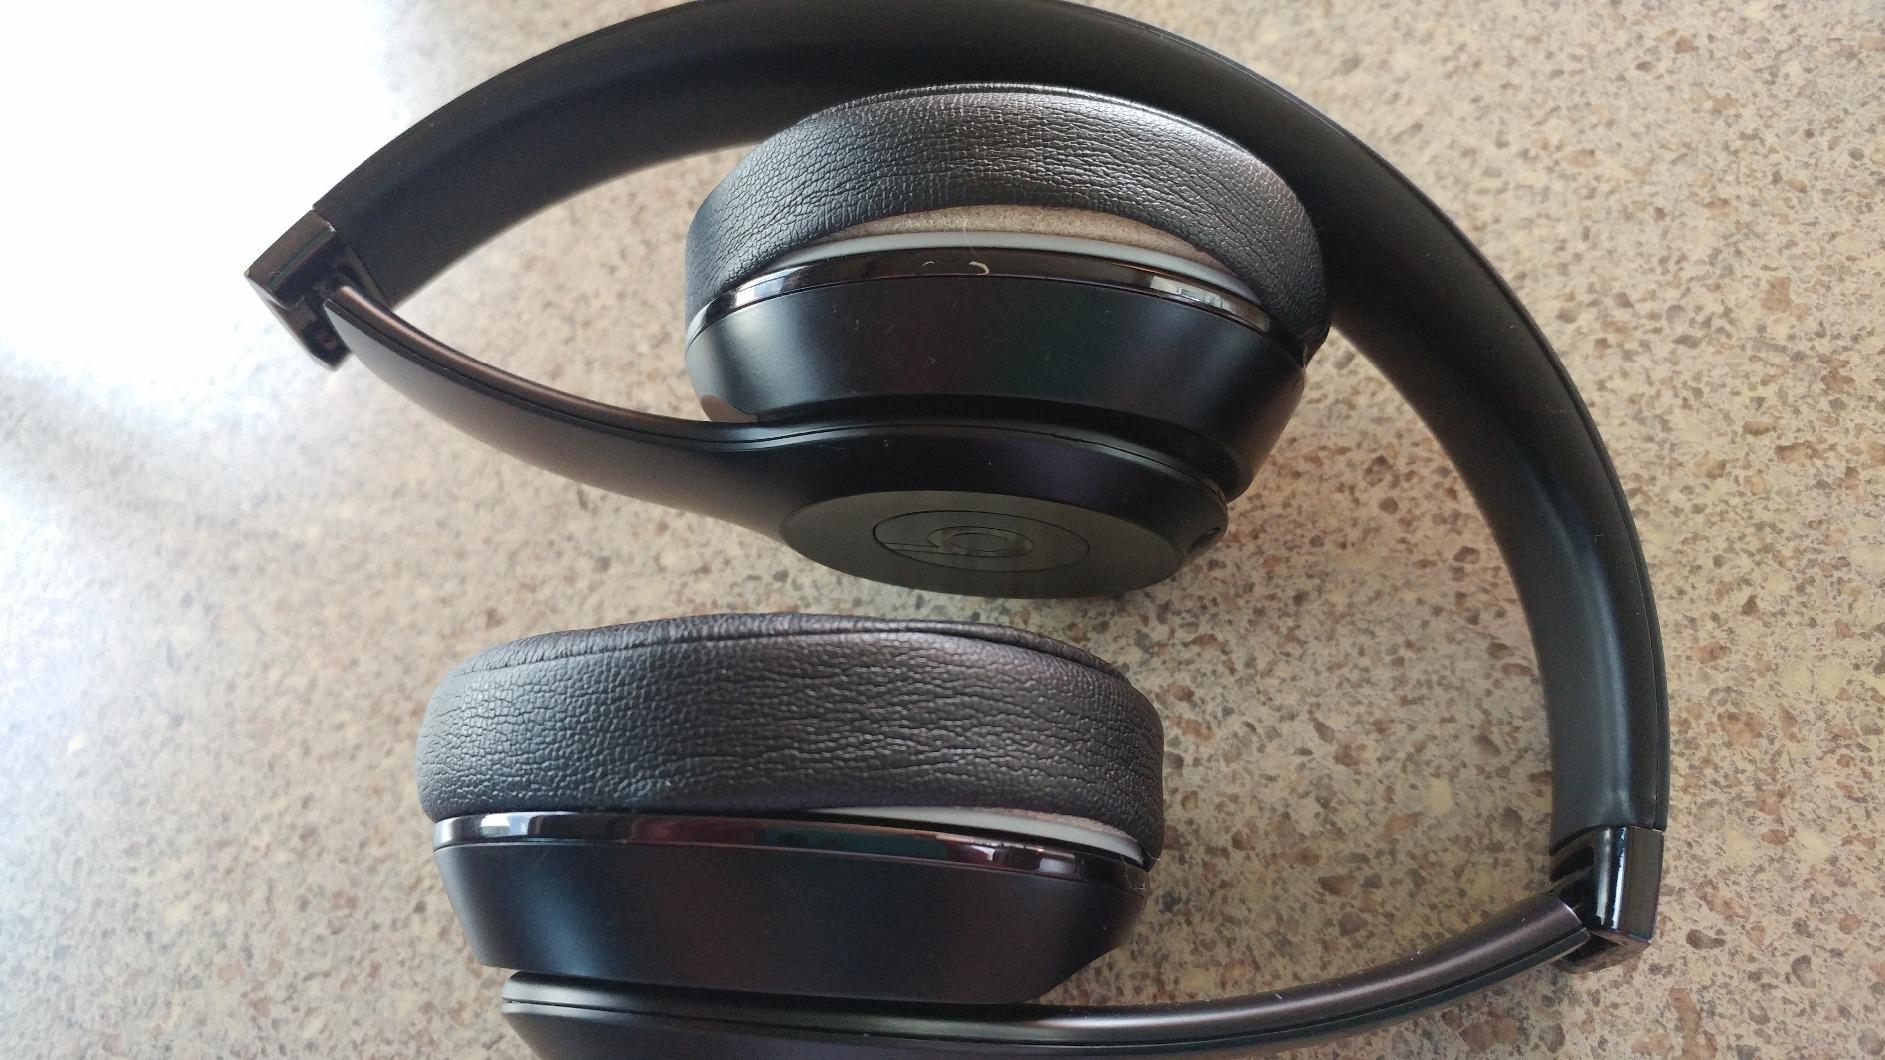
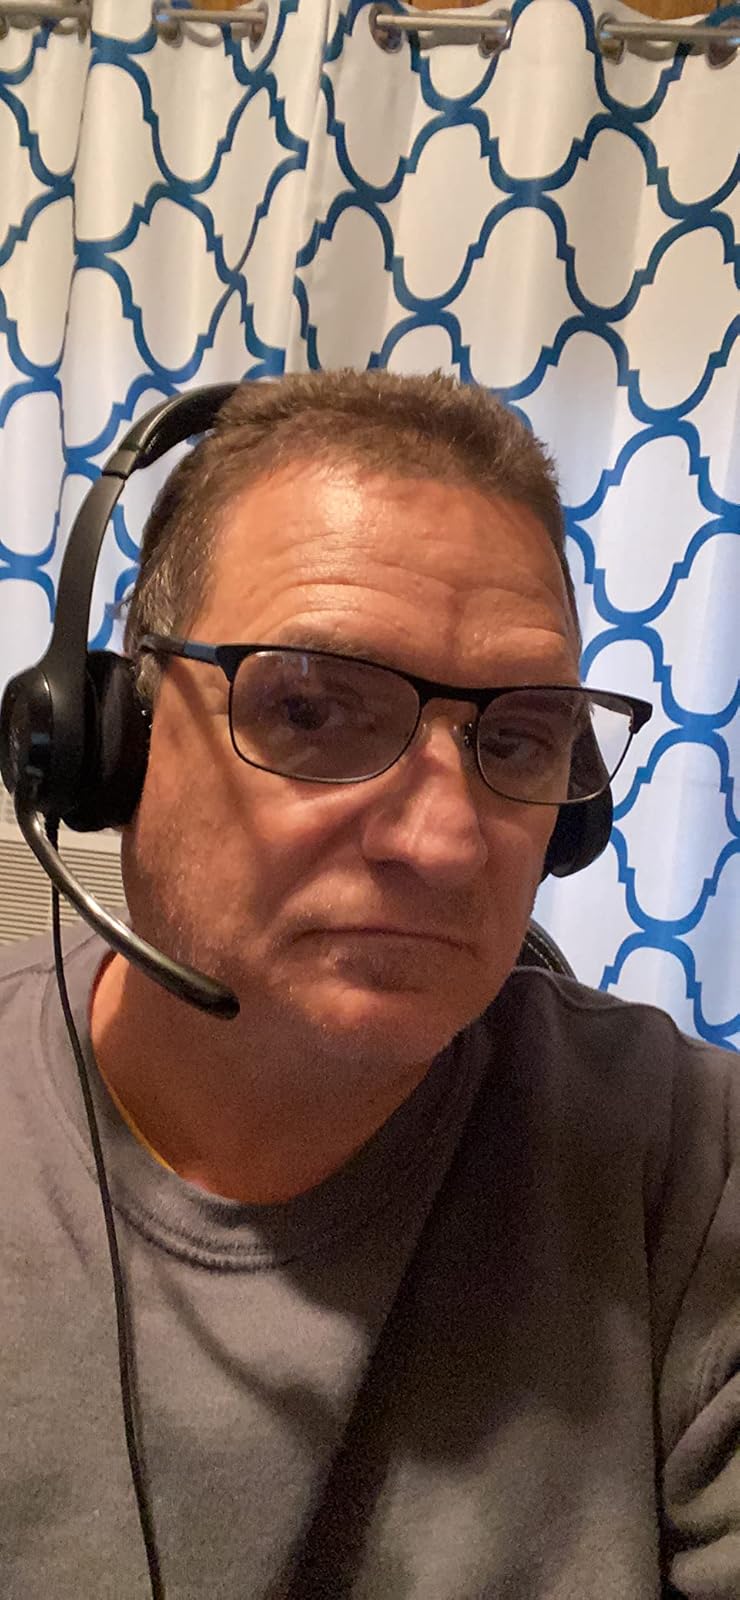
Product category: headphones
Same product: no